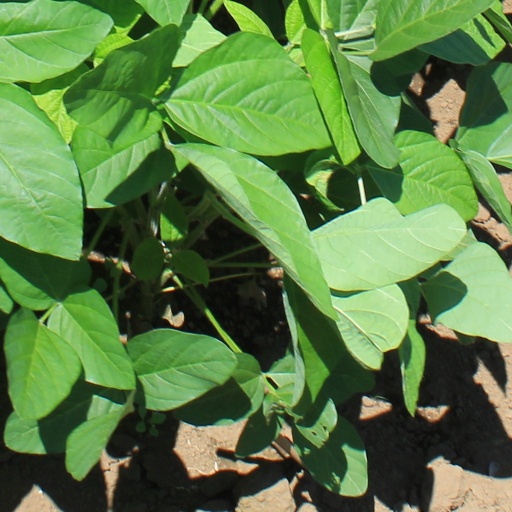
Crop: soybean